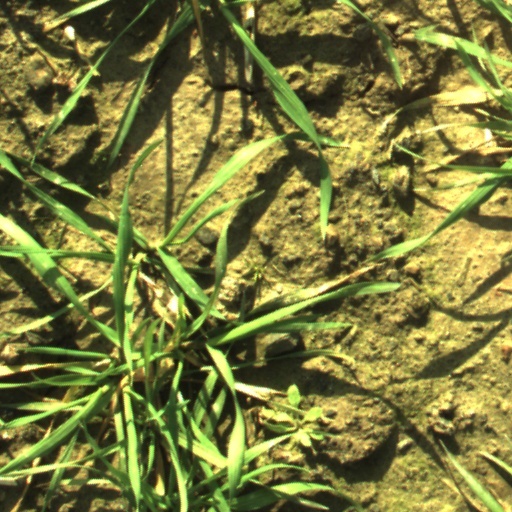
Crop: wheat